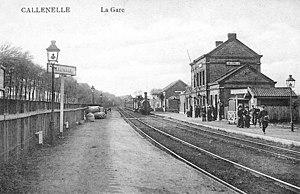
Voies et quais de la gare de Callenelle
La gare de Callenelle est une gare ferroviaire belge de la ligne 78, de Saint-Ghislain à Tournai, située à Callenelle sur le territoire de la commune de Péruwelz dans la province de Hainaut en région wallonne.